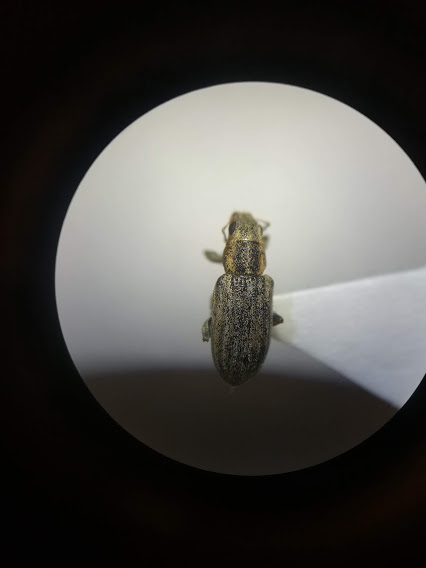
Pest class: pea_leaf_weevil